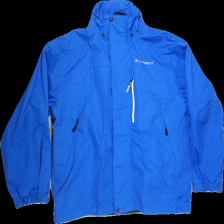
View: front
Type: Jacket
Category: Children
Brand: Everest
Colors: Blue
Material: 100%polyamide
Cut: Regular, Turtle neck
Size: 146
Season: Autumn
Price range: 100-150
Recommended usage: Reuse